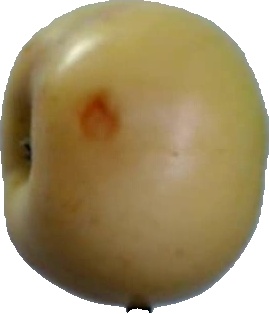
Label: apple_6